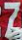
Number: 7